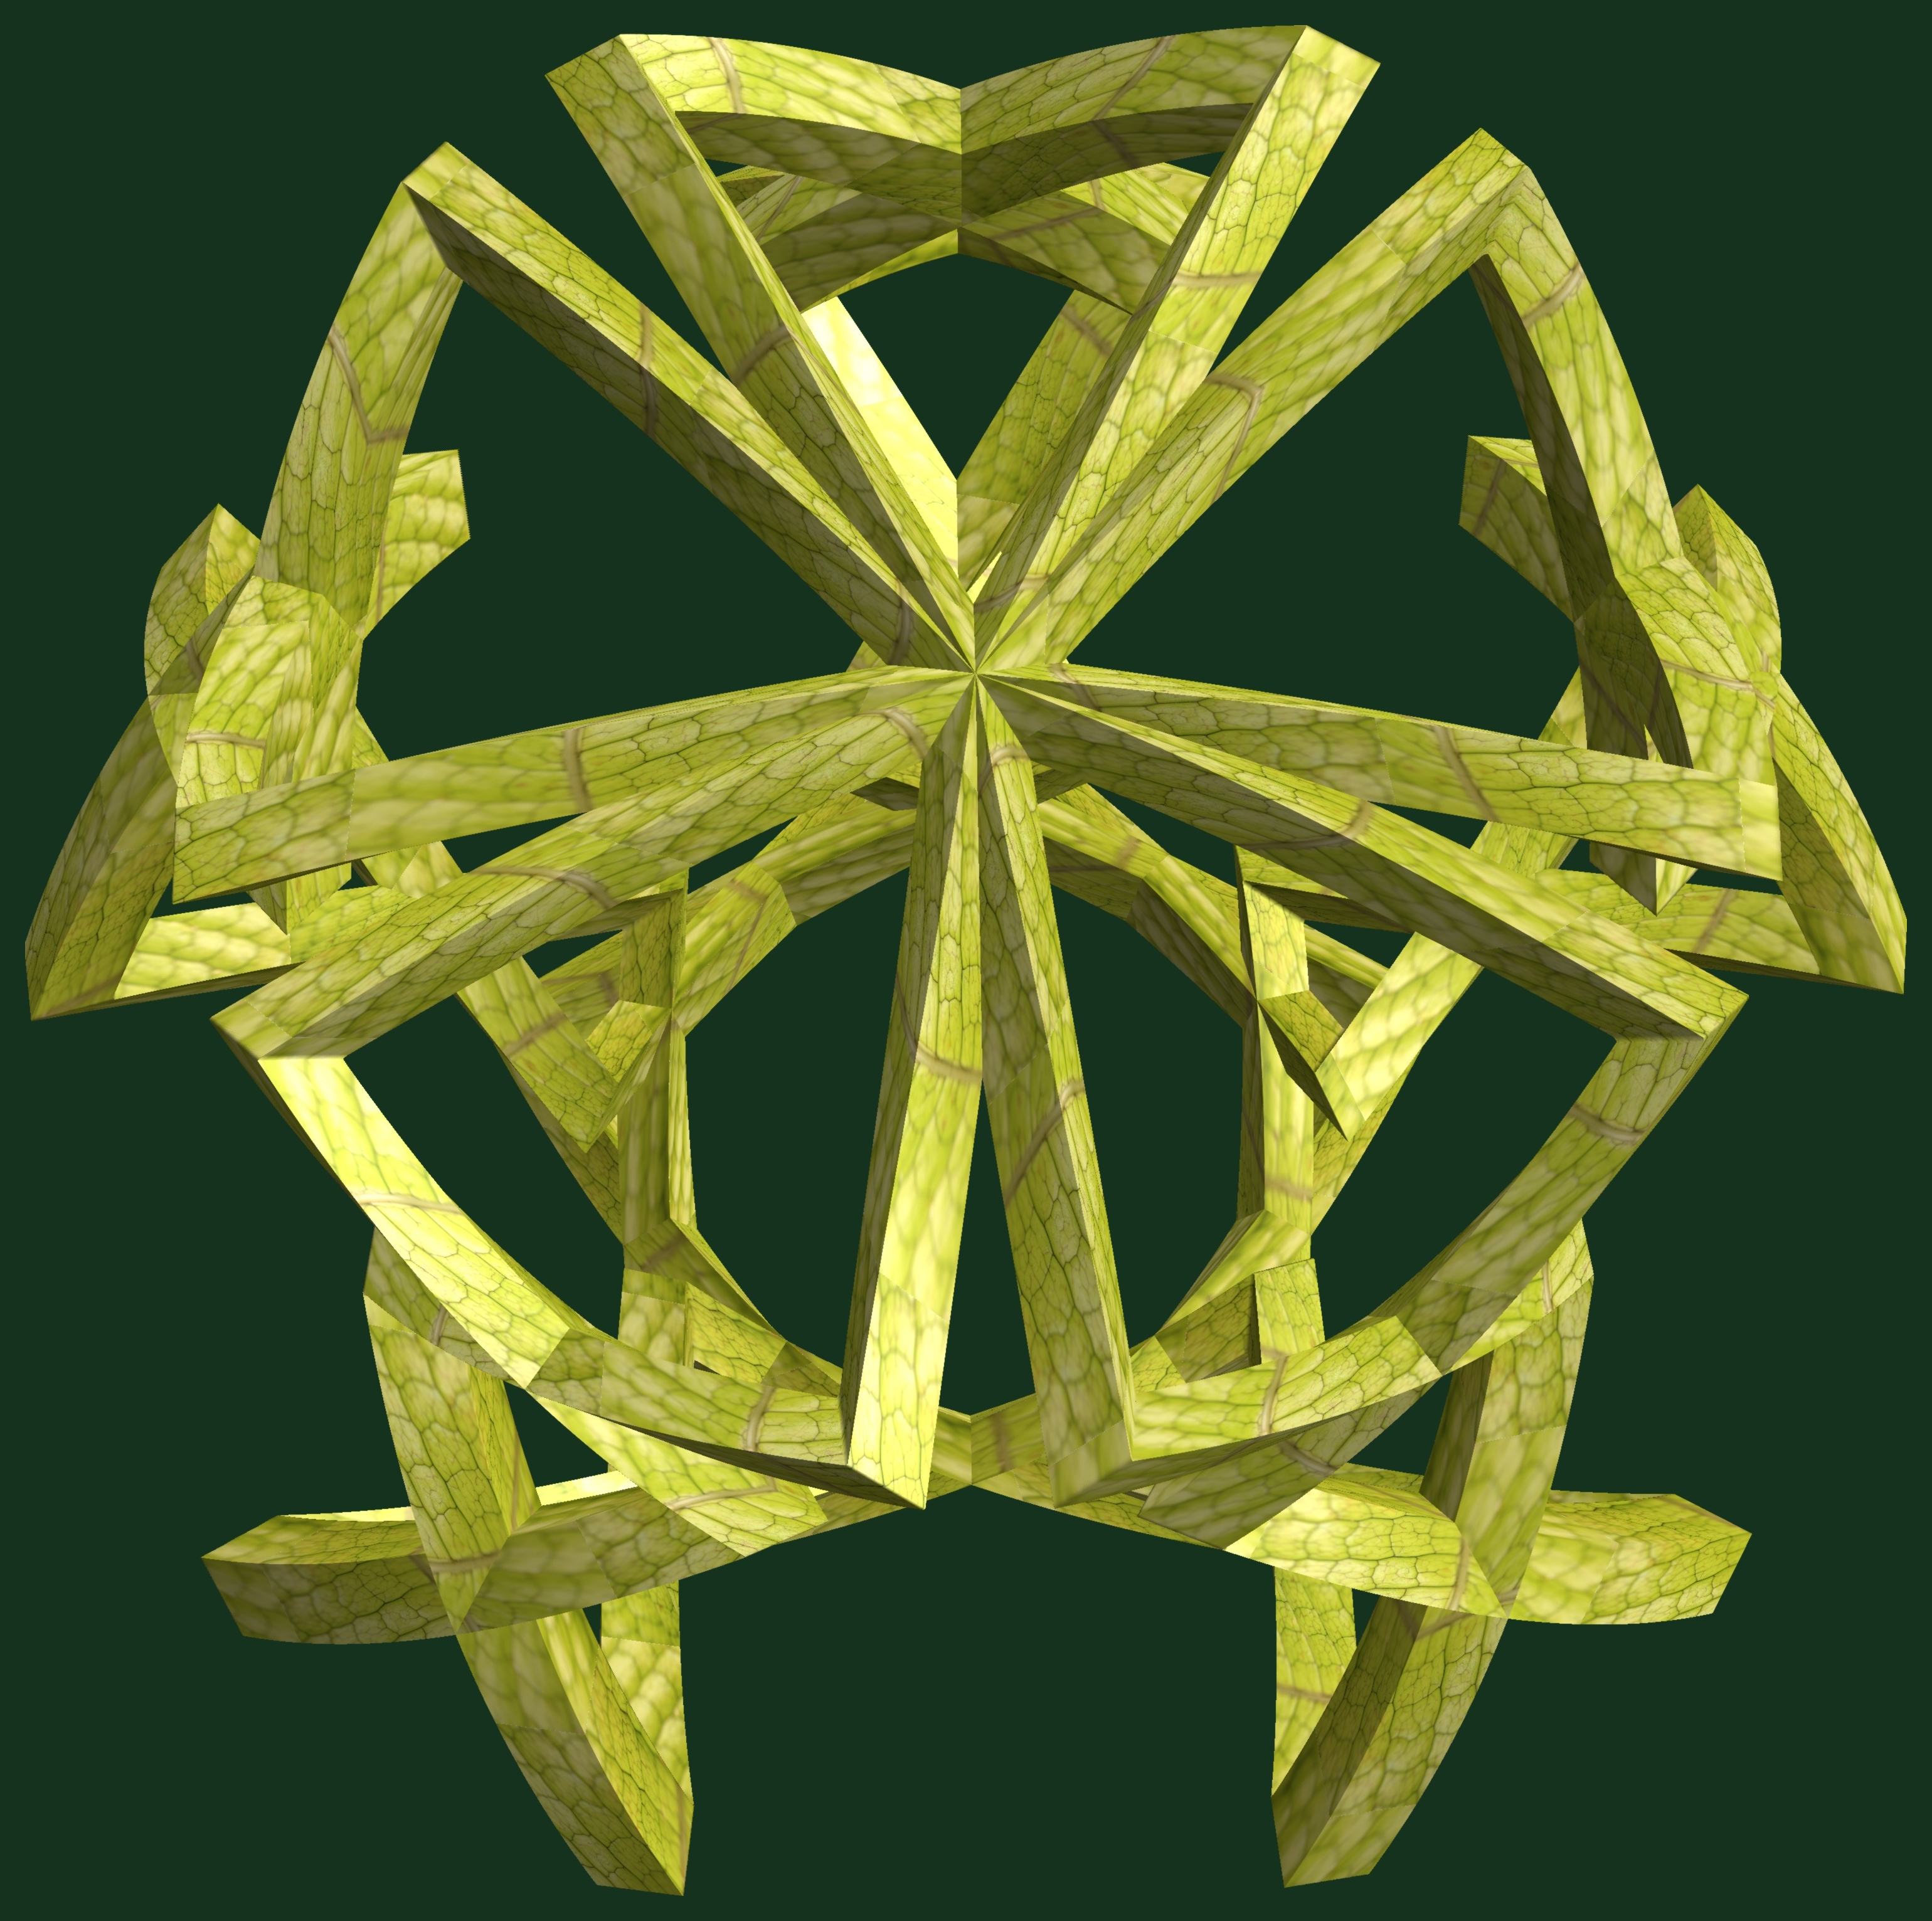
abstract, structure, texture, leaf, pattern, green, geometry, yellow, jewellery, sculpture, design, symmetry, 3d, graphic, shape, torus, mathematica, cg, parametricplot3d, code, program, algorithm, mapping, geometricsculpture, fashion accessory